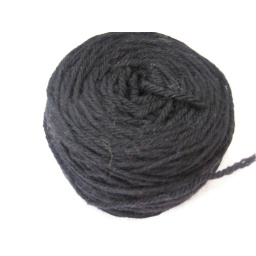
1 ball Cascade 220 in black